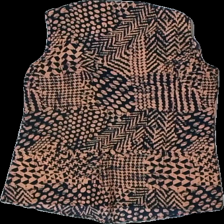
View: back
Type: Top
Category: Ladies
Brand: Object
Colors: Black, Orange
Material: 100% Polyester
Pattern: Other
Cut: Loose
Size: S
Season: All
Price range: 50-100
Recommended usage: Reuse
Description: patterned top